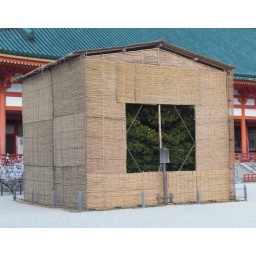
300 year old tree in a box